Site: brandenburg
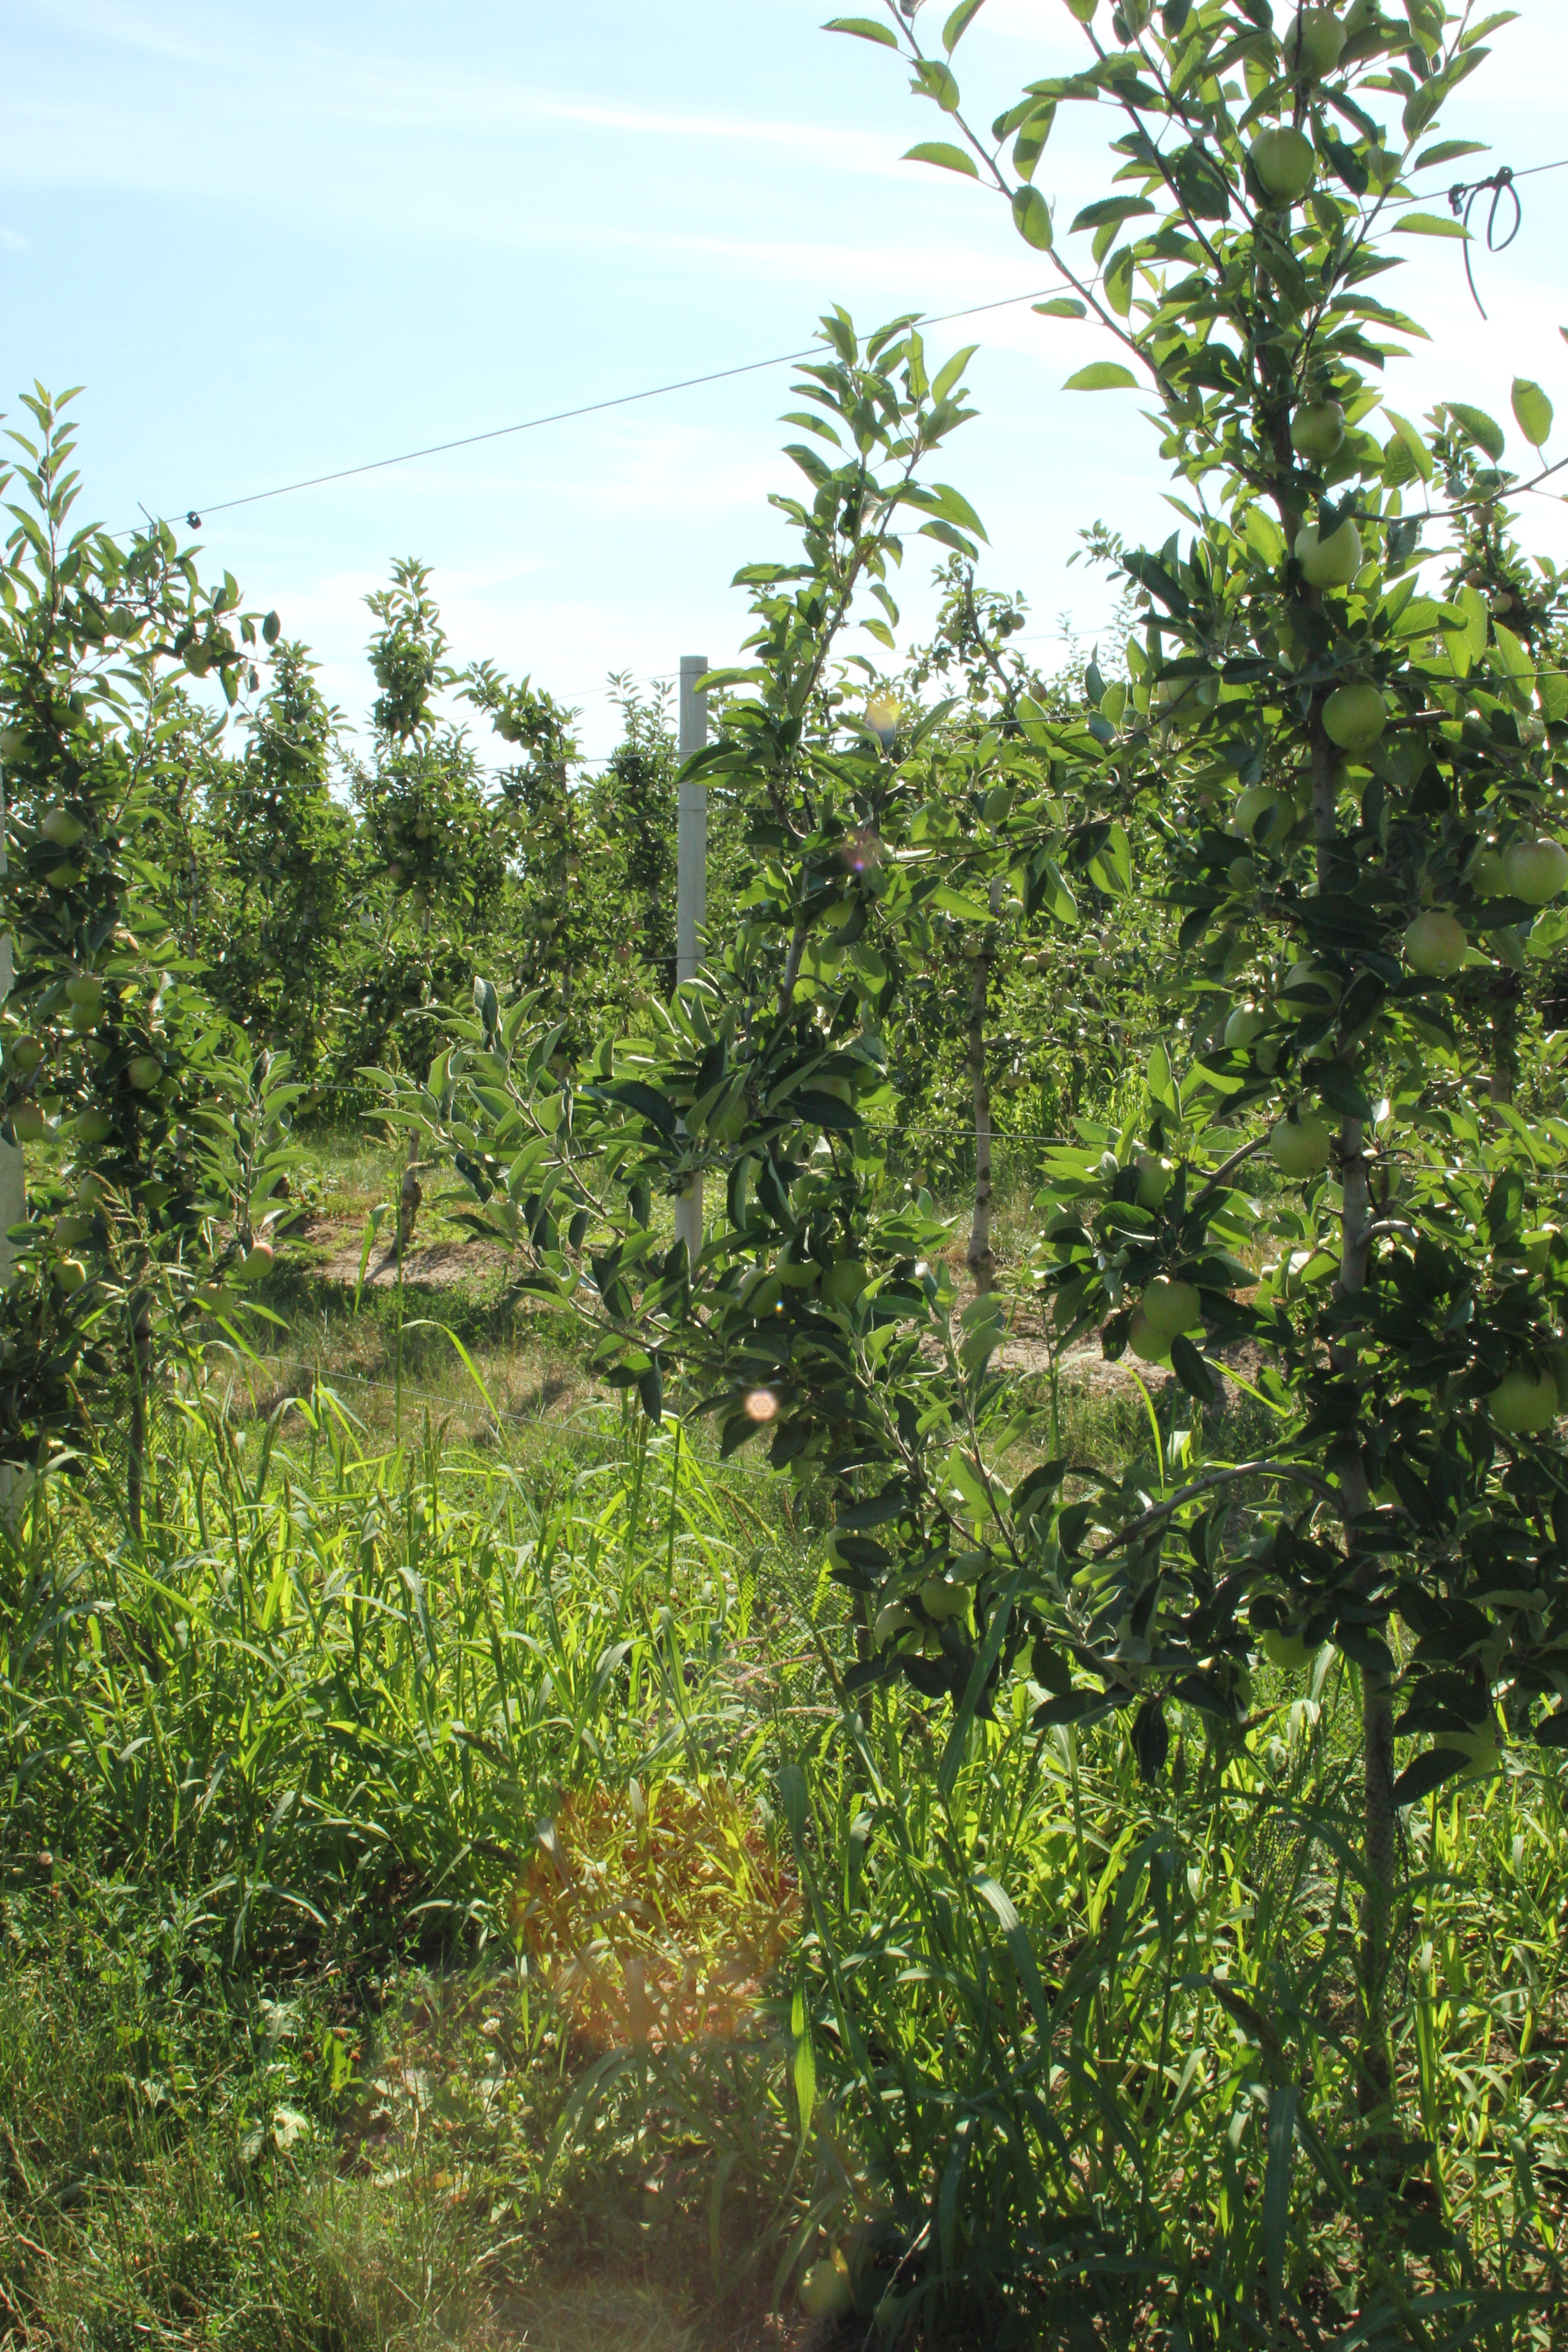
Growth stage (BBCH 77): Development of fruit